Ebony Concerto (Stravinsky)

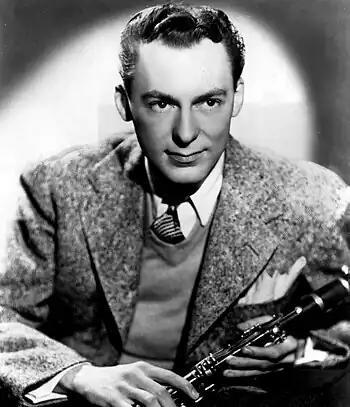
Woody Herman in 1949

Igor Stravinsky wrote the Ebony Concerto in 1945 (finishing the score on December 1) for the Woody Herman band known as the First Herd. It is one in a series of compositions commissioned by the bandleader and clarinetist featuring solo clarinet, and the score is dedicated to him. It was first performed on March 25, 1946 in Carnegie Hall in New York City, by Woody Herman's Band, conducted by Walter Hendl.